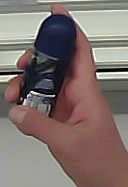
Product: nivea_rollon